Psycho-Pass

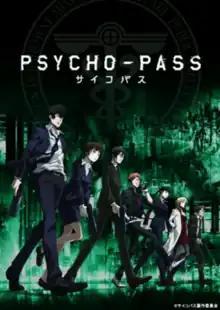
Key visual of the series

Psycho-Pass (stylized in all caps) is a Japanese cyberpunk psychological thriller anime television series produced by Production I.G. It was co-directed by Naoyoshi Shiotani and Katsuyuki Motohiro and written by Gen Urobuchi, with character designs by Akira Amano and featuring music by Yugo Kanno. The series aired on Fuji TV's Noitamina programming block between October 2012 and March 2013. Set in a dystopia of Sibyl System's governance of Japan, the plot follows the young woman Akane Tsunemori. She is introduced as a novice Inspector assigned to Division One of the Public Safety Bureau's Criminal Investigation Division, in charge of solving crimes with latent criminals, Enforcers.